Cooch Behar

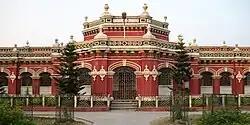
Jenkins School, Cooch Behar

Cooch Behar Airport is a domestic airport located near the city. It handles daily flights from Netaji Subash Chandra Bose International Airport in Kolkata.